Mackenzie River expedition

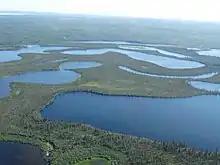
The delta of the Mackenzie River

The party made quick progress in descending the Mackenzie River, reaching its delta by early July. The western detachment was to consist of two boats, "Lion" and "Reliance", commanded by Franklin and Back, respectively. The eastern detachment consisted of the boats "Dolphin" and "Union", commemorated in the Dolphin and Union Strait. In the early morning of 4 July, the parties split.